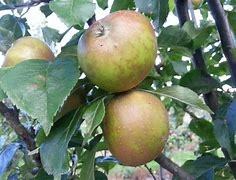
Label: apple